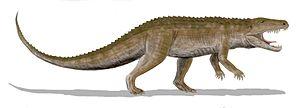
Le Carnien est le premier étage stratigraphique du Trias supérieur. Il est situé entre 237 Ma et 227 Ma environ. Il est précédé par le Ladinien, dernier étage du Trias moyen et suivi par le Norien, deuxième étage stratigraphique du Trias supérieur.
Ornithosuchus est un genre éteint de crurotarsiens ayant vécu au Trias supérieur en Écosse et en Argentine. Initialement, on pensait qu'il était l'ancêtre des dinosaures carnosauriens mais maintenant on sait qu'il est plus étroitement lié aux crocodiliens qu'aux dinosaures même s'il tenait parallèles ses longues pattes arrière.